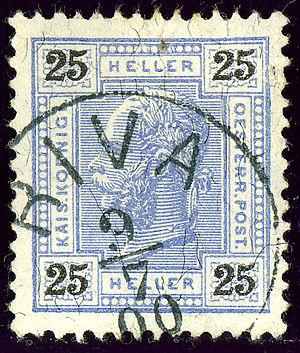
Riva del Garda est une commune italienne d'environ 17 500 habitants située dans la province autonome de Trente dans la région du Trentin-Haut-Adige dans le nord-est de l'Italie. Elle se trouve au bord du lac de Garde.